2005 Canadian Grand Prix

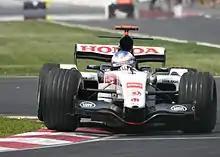
Jenson Button took pole position in qualifying for the BAR team.

On lap 49, the gap from Montoya to Räikkönen was reduced to around 3 seconds. Button, under pressure from Michael Schumacher, made a mistake at the final chicane, hitting the inside kerb heavily, which forced him into the "wall of champions" on the outside. Button was forced to retire from the race, handing 3rd position to Schumacher, and causing the deployment of the safety car as Button's car was in a dangerous position. Every car took the opportunity to pit besides Montoya, who was forced to stay out an extra lap while Räikkönen was refuelled. On exiting the pits, Montoya re-entered the race under the safety car, which had just led the train of cars through turns 1 and 2. Montoya slipped into 2nd, slightly ahead of David Coulthard on track, although the Red Bull Racing driver had been lapped. Before the restart, Räikkönen led from Montoya, Michael Schumacher, Trulli, Webber, Massa, Barrichello and Ralf Schumacher. As the safety car re-entered the pits, Webber made a mistake into turn 1, allowing both Massa and Barrichello through, although the Sauber driver was forced wide and Barrichello moved into 5th. Soon after, it was announced that Montoya was under investigation by the stewards, and he was black-flagged (disqualified) from the race for exiting the pits while a red light was showing (as the safety car was on the pit straight), making it his 2nd consecutive disqualification in Canada.